Triple-A National Championship Game

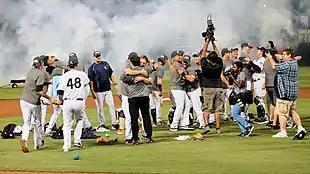
The Scranton/Wilkes-Barre RailRiders celebrating on the field after winning the 2016 Triple-A Championship

Since 2011, the game has been held in a different Triple-A city each year. The first city to host under this new format was Albuquerque, New Mexico, home of the PCL's Albuquerque Isotopes, who played at Isotopes Park. The 2012 edition was held at Durham Bulls Athletic Park in Durham, North Carolina, home to the IL's Durham Bulls. It continued to alternate host sites thereafter, similar to the Triple-A All-Star Game, but with two consecutive years of PCL hosts followed by two years of IL hosts. No host city has ever had its team qualify for the championship game.